Colin Legum

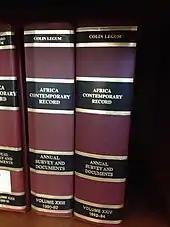
The "Africa Contemporary Record", established by Legum in 1968

Legum left South Africa for the United Kingdom in 1949 as the newly ascendant National Party of F. S. Malan began to construct the Apartheid system of racial segregation. In London Legum gained a prestigious post at "The Observer" through personal contact with David Astor, its editor, who, like Legum, opposed South African policy. Legum became one of the first British journalists specifically focusing on African issues and remained with "The Observer" for most of his career, eventually becoming the paper's associate editor.